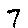
Label: 7